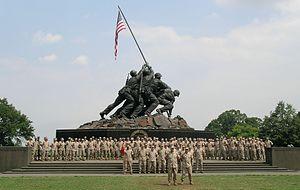
Le 4th Civil Affairs Group est une unité des affaires civiles du United States Marine Corps. Il est basé à Hialeah, en Floride. Pour plus d'informations sur le 4th CAG avant 2012, voir le 2nd CAG, puisque c'est à partir de cette unité que le 4th CAG a été créé à Washington DC. C'est l'un des quatre seuls groupes d'affaires civiles du Marine Corps, qui sont tous des unités de réserve. Le 4th CAG a été le premier groupe des affaires civiles dans le Corps des Marines et soutient principalement la II MEF.